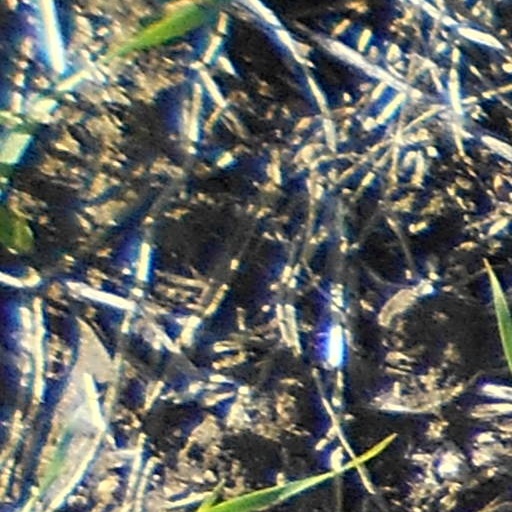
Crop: wheat